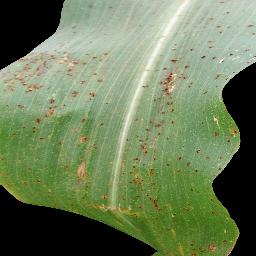
Label: Corn_(Maize)___Common_Rust